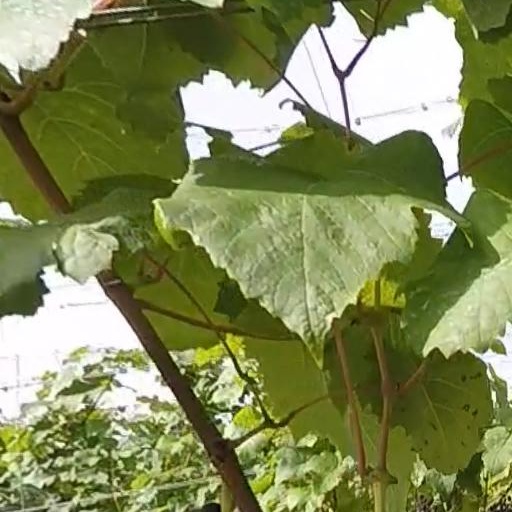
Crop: grape